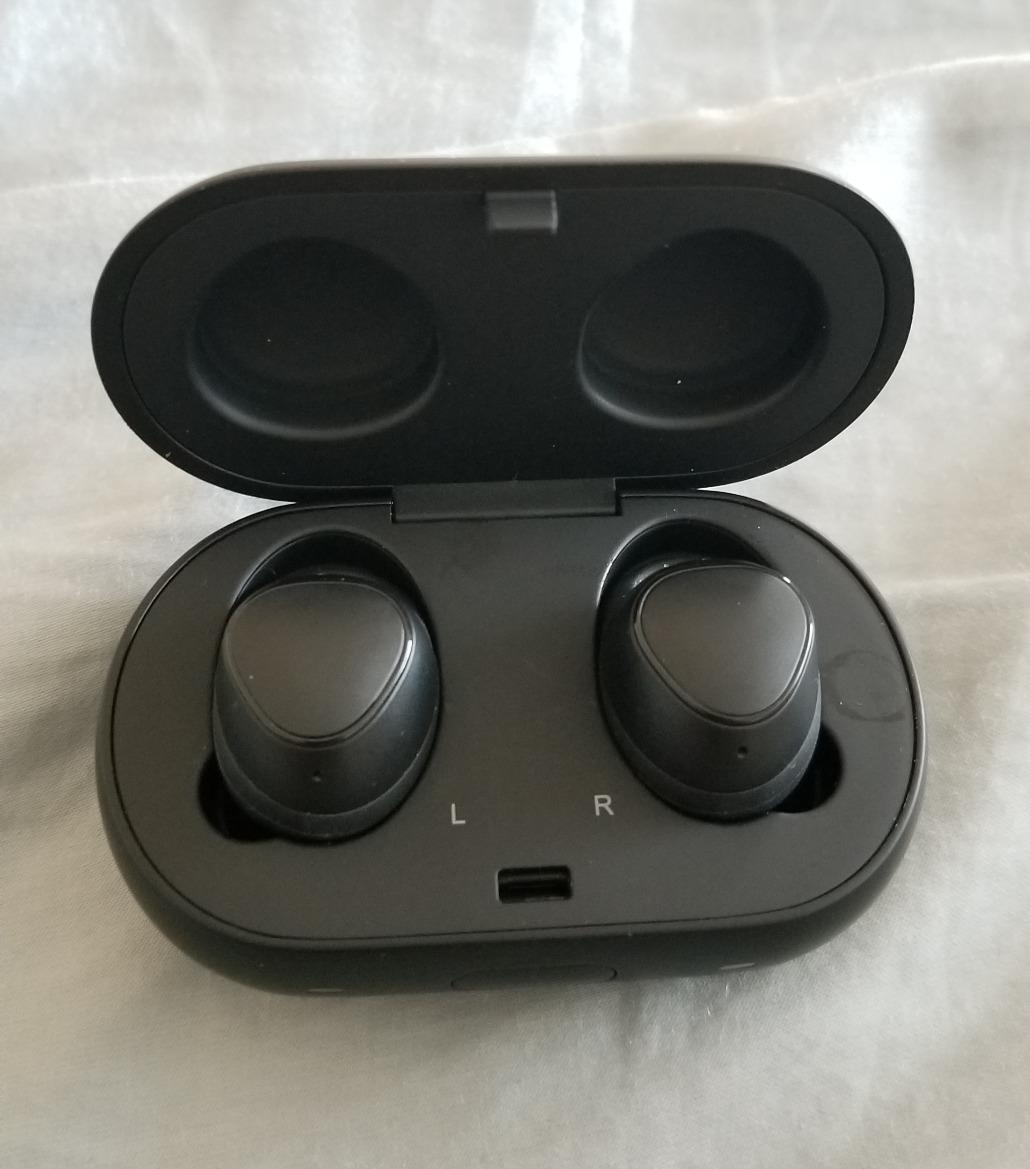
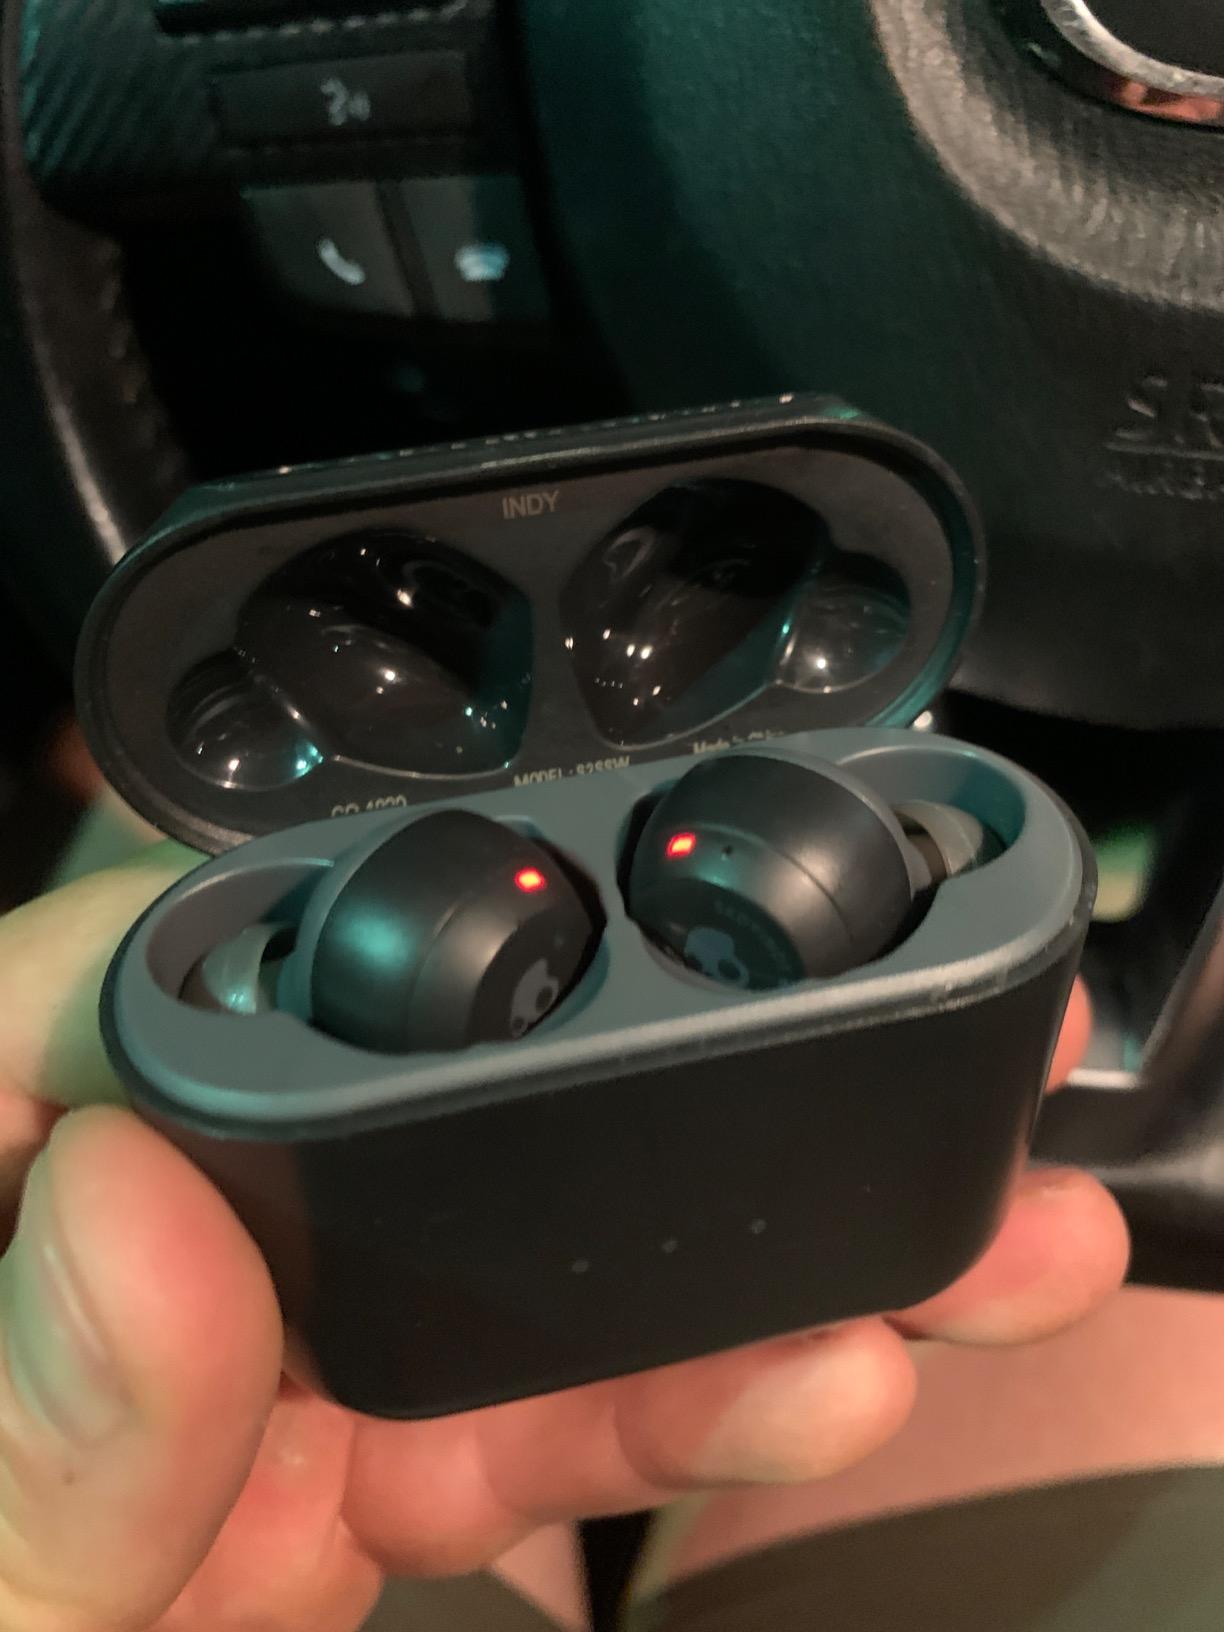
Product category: earbuds
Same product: no